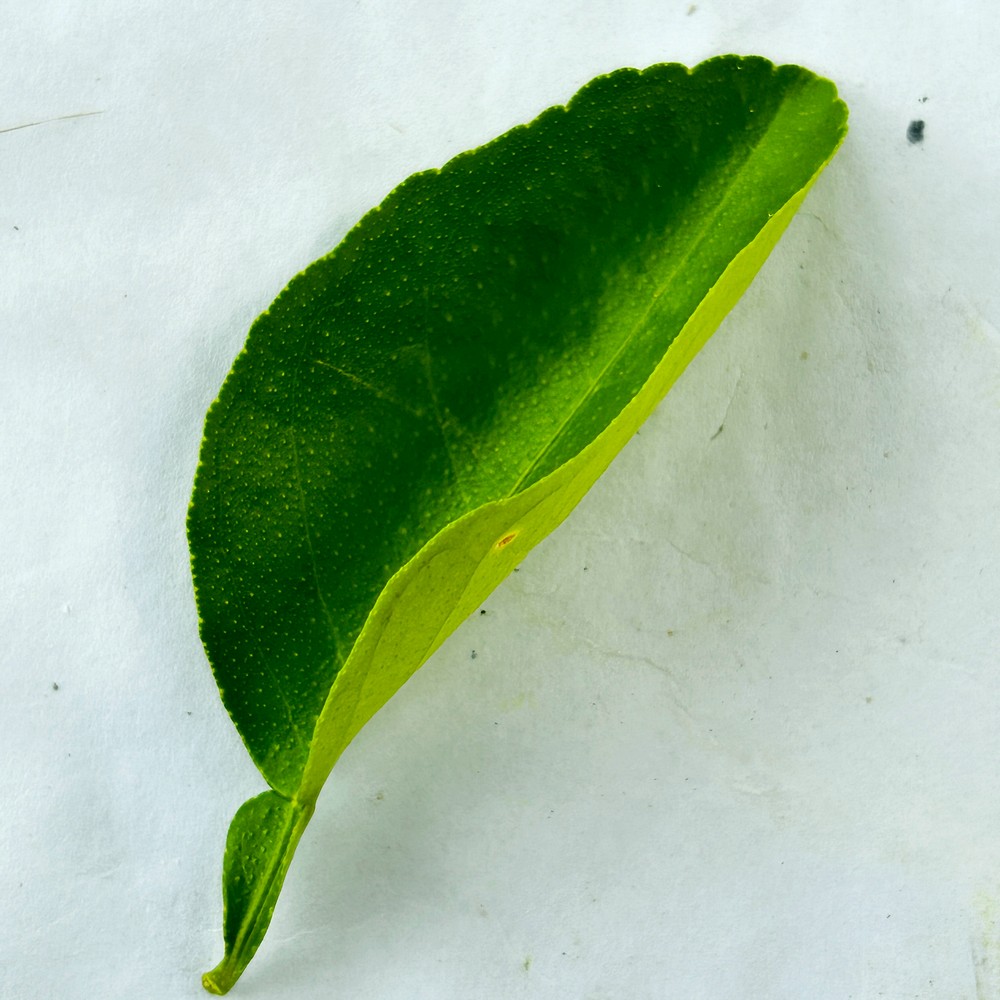
Label: Healthy Leaf